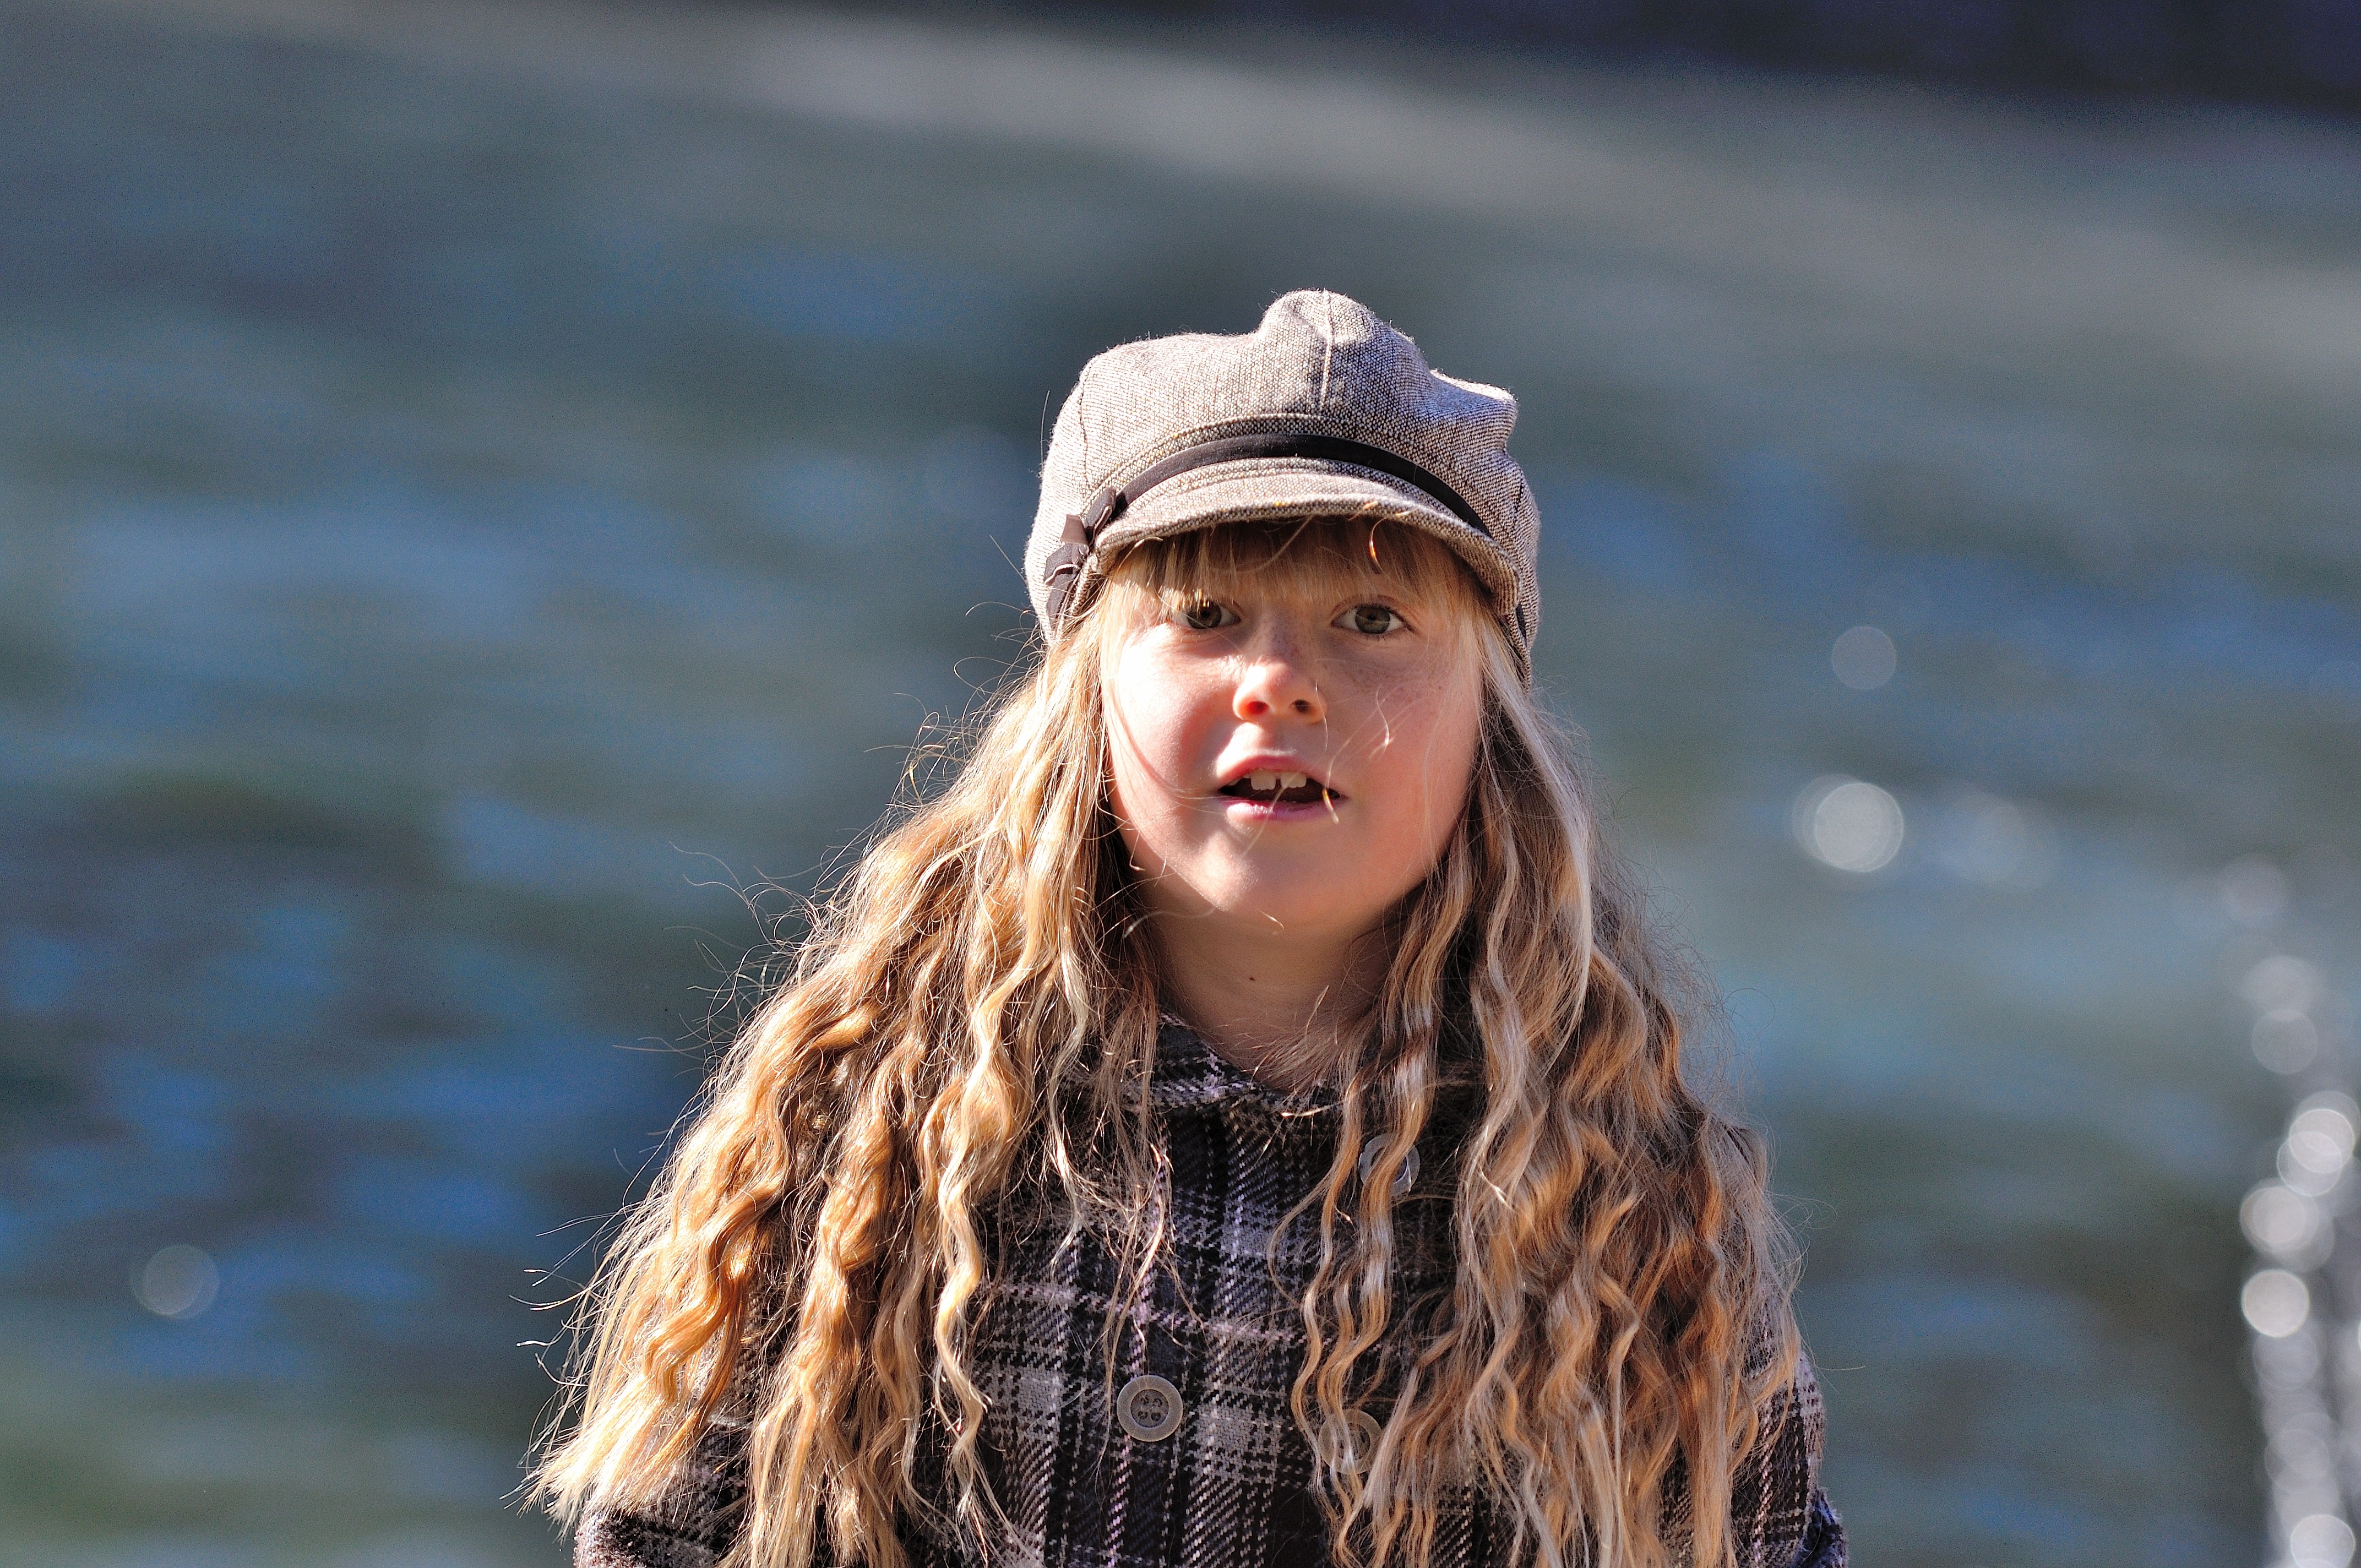
water, person, girl, hair, portrait, model, spring, child, long hair, cap, beauty, blond, photo shoot, portrait photography